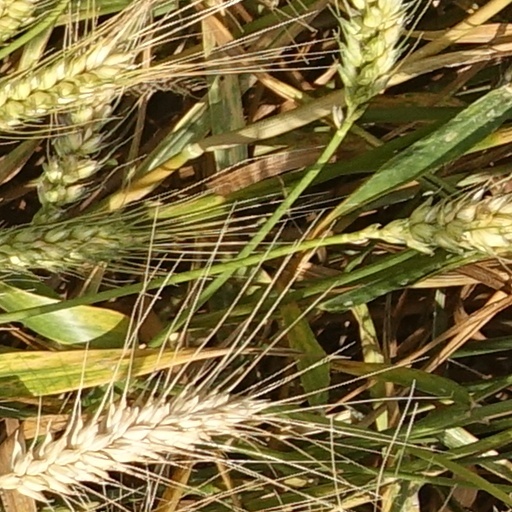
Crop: wheat